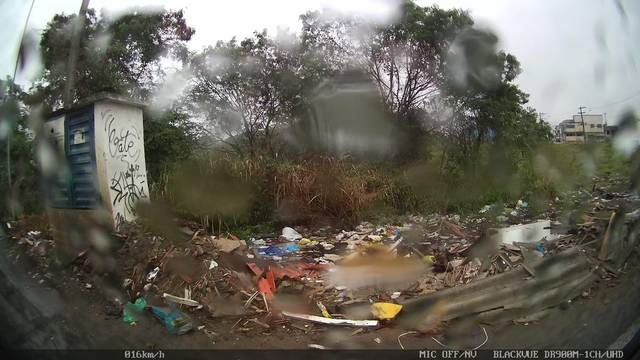
Region: Brazil
Coordinates: -20.142, -40.258